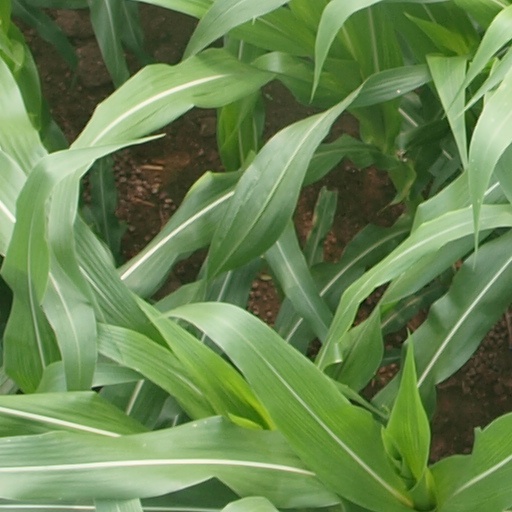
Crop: maize; corn